Yusuke Momochi

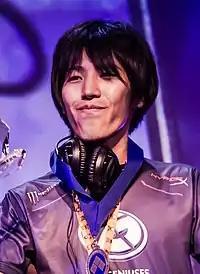
Momochi at Evo 2015

Yusuke Momochi, better known as Momochi, is a Japanese professional fighting game player, particularly of ones in the "Street Fighter" series by Capcom. Momochi won the Capcom Cup 2014 championship, as well as winning the EVO 2015 title for "Ultra Street Fighter IV".